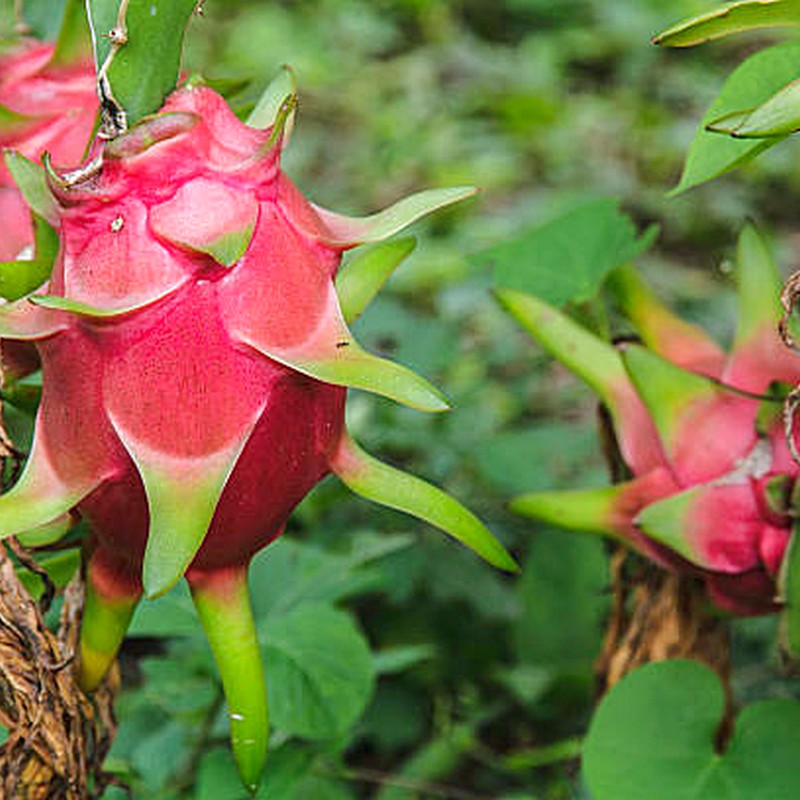
Label: Fresh Dragon Fruit